Angell–Brewster House

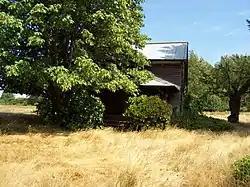

The Angell–Brewster House in Lebanon, Oregon, is a building from 1855. It was listed on the National Register of Historic Places in 1992. It was removed from the register on April 20, 2011, after being demolished in 2010.